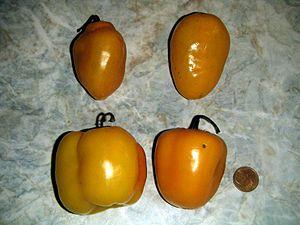
Le rocoto est une espèce végétale de la famille des Solanaceae. Ses fruits sont des piments particulièrement forts, classés entre 100 000 et 200 000 sur l'échelle de Scoville.